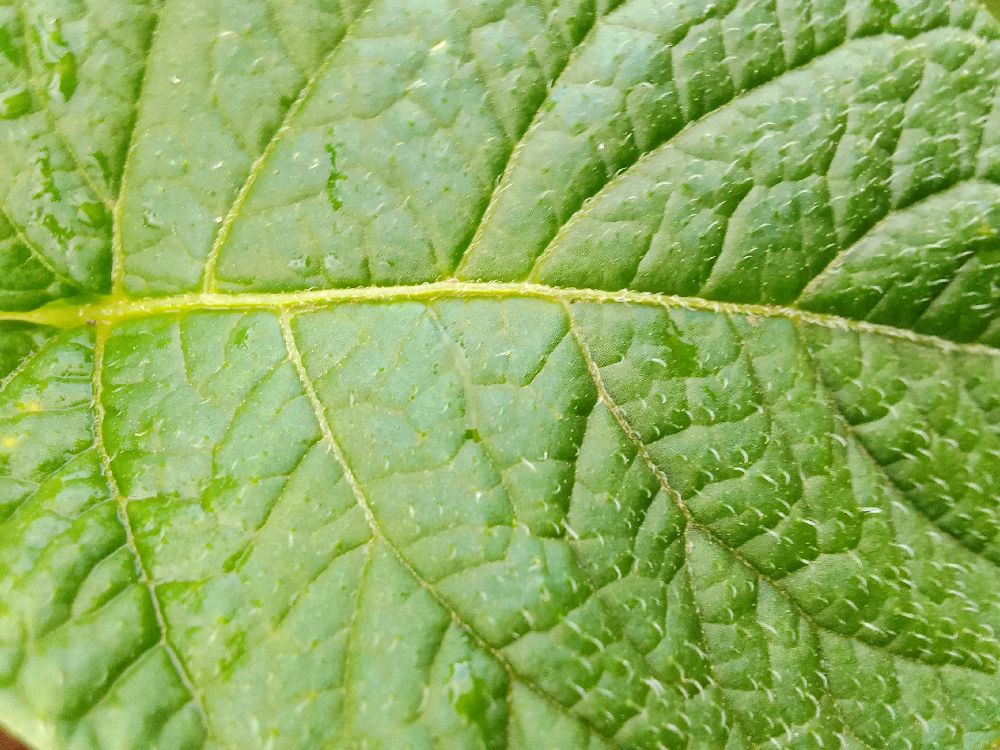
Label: Healthy